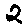
Label: 2